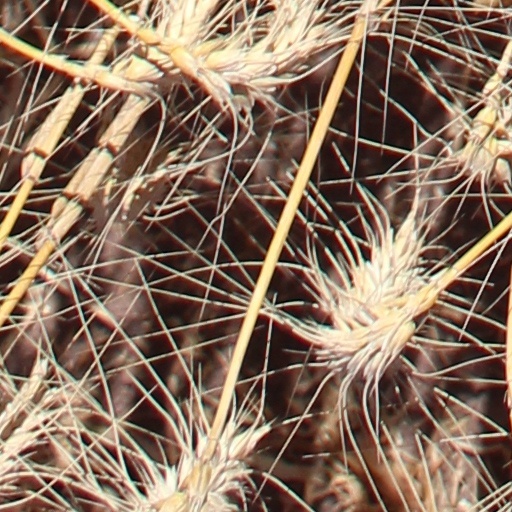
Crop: wheat